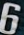
Number: 6